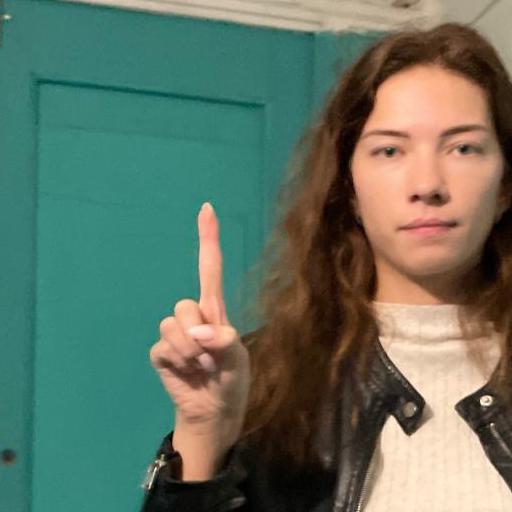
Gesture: one